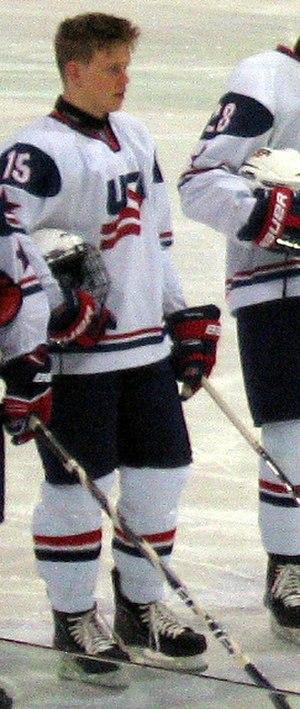
Henrik Samuelsson est un joueur professionnel américain de hockey sur glace d'origine suédoise. Il évolue au poste d'attaquant. Il est le fils d'Ulf Samuelsson et le frère de Philip Samuelsson.